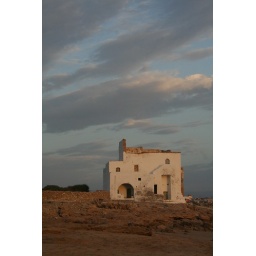
Cumbly building at beach near Essaouira